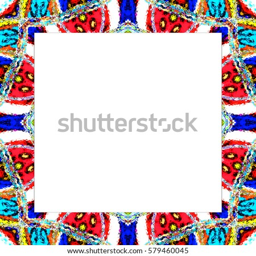
rectangular frame of colorful abstract pattern with a white empty space inside for your text or image .